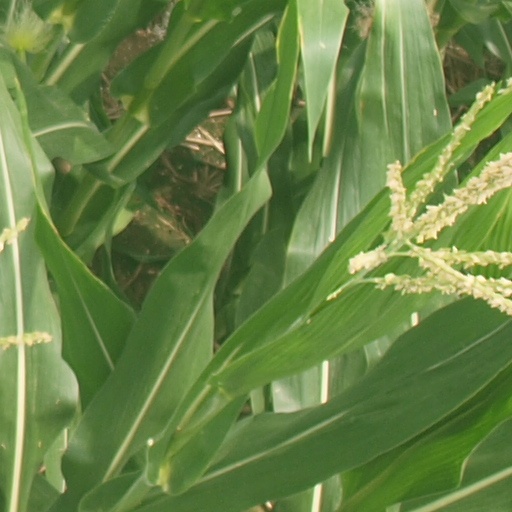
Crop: maize; corn